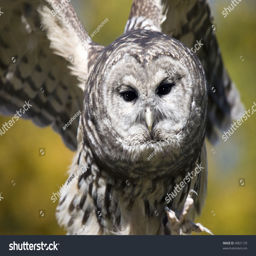
barred owl close up of head and wings flapping in the background .